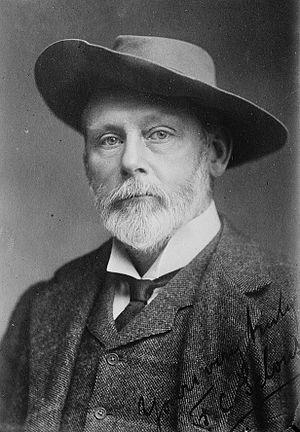
L’histoire de la Rhodésie du Sud correspond à la période durant laquelle le Zimbabwe actuel était une colonie britannique de 1890 jusqu'à l’indépendance du pays en 1980.
Frederick Courteney Selous était un explorateur britannique d'Afrique de l'Est et d'Afrique australe.